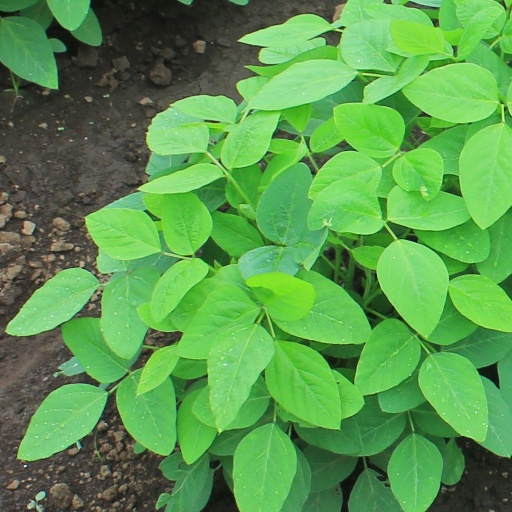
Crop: soybean